Ray Davies

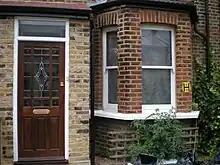
6 Denmark Terrace, birthplace of the Davies brothers

Raymond Douglas Davies was born at 6 Denmark Terrace in the Fortis Green area of London on 21 June 1944. He is the seventh of eight children born to working-class parents, including six elder sisters and younger brother Dave Davies. His father, Frederick George Davies, was a slaughterhouse worker. Frederick liked to hang out in pubs and was considered a ladies' man. He was born in Islington and his registered birth name was Frederick George Kelly.